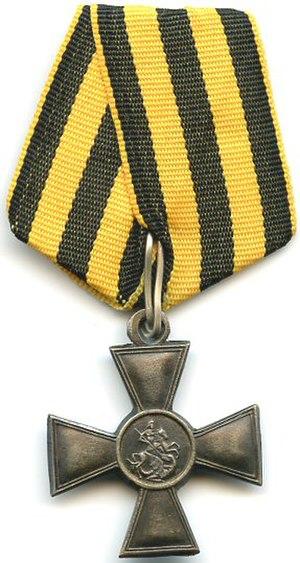
Le Ruban de Saint-Georges est un des symboles les plus connus et les plus utilisés en Russie pour symboliser la valeur militaire.